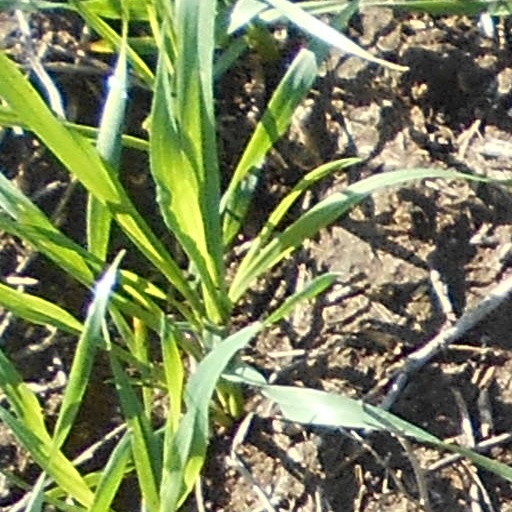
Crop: wheat